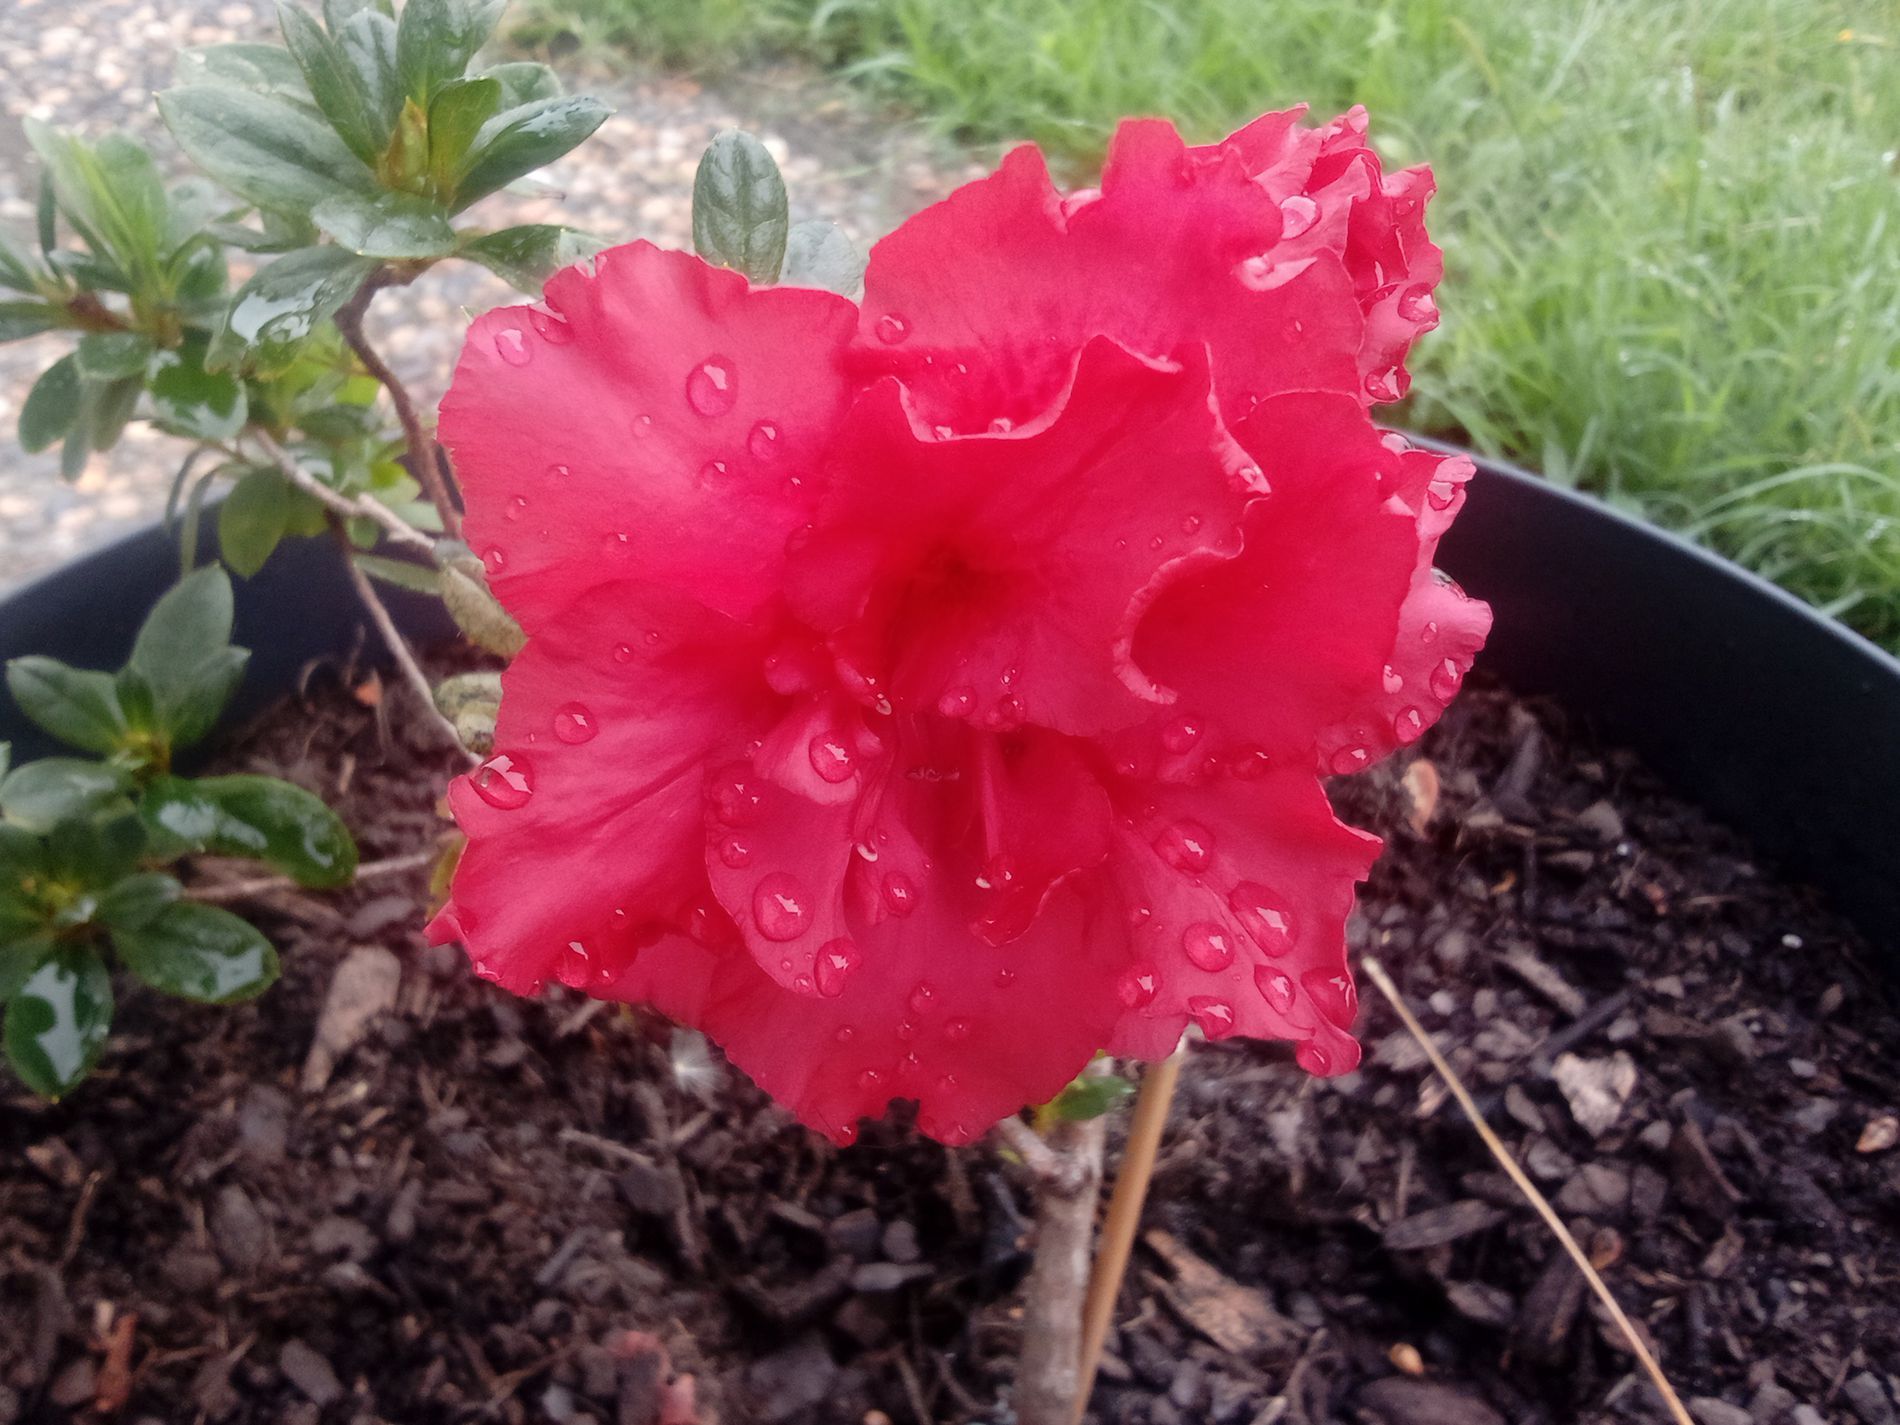
Scarlet Bloom
Close-up shot of a bright red flower covered in dew drops, amidst a green natural setting in a planter.
The photograph was taken in close-up with a clear definition of the petal texture of the flower and water droplets splattered all over them, giving it freshness and vibrancy. The mood is serene and calm, suggesting a morning scene after rain or a fresh morning. The color is identifiable, with the dominant red tone of the flower set against the calming green of the background and soil.
Labels: Flower, Petal, Plant, Geranium, Potted Plant, Soil, Leaf, Rose, Hibiscus, Anemone, Jar, Planter, Pottery, Vase, Vegetation, Anther, Bud, Sprout, Tree, Araceae, Carnation, Backyard, Nature, Outdoors, Yard, Pot, Grass, Path, Water Droplets
Camera: LENOVO TB300FU
Aperture: F2
Exposure: 1/134 sec
ISO: 100
Focal length: 2.5 mm